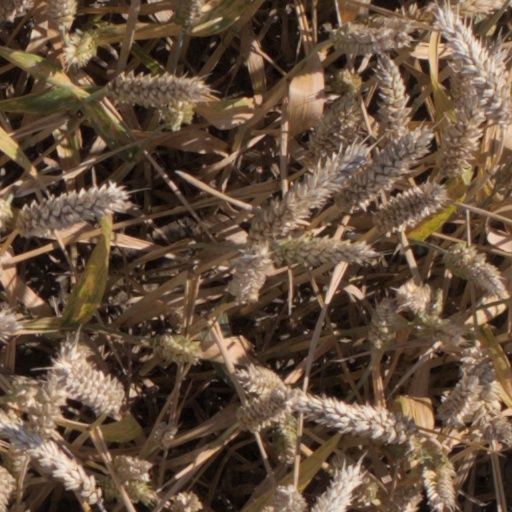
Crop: wheat